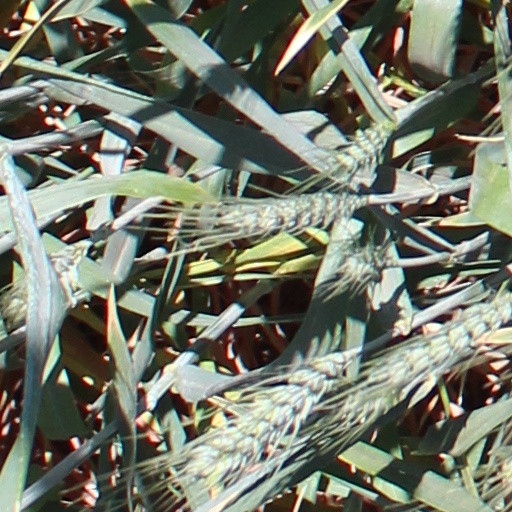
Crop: wheat